Haley Reinhart

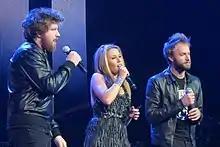
Reinhart performing with Casey Abrams and Paul McDonald on the Idols Live Tour, July 2011

Reinhart first auditioned for the ninth season of "American Idol", in Chicago, but did not advance to the Hollywood round. However, she returned the following year for the tenth season of "Idol" in Milwaukee, Wisconsin, and advanced after singing The Beatles' "Oh! Darling". Although she auditioned with two songs, the first being Alicia Keys's "Fallin'", only her second song choice of "Oh! Darling" was aired on television.